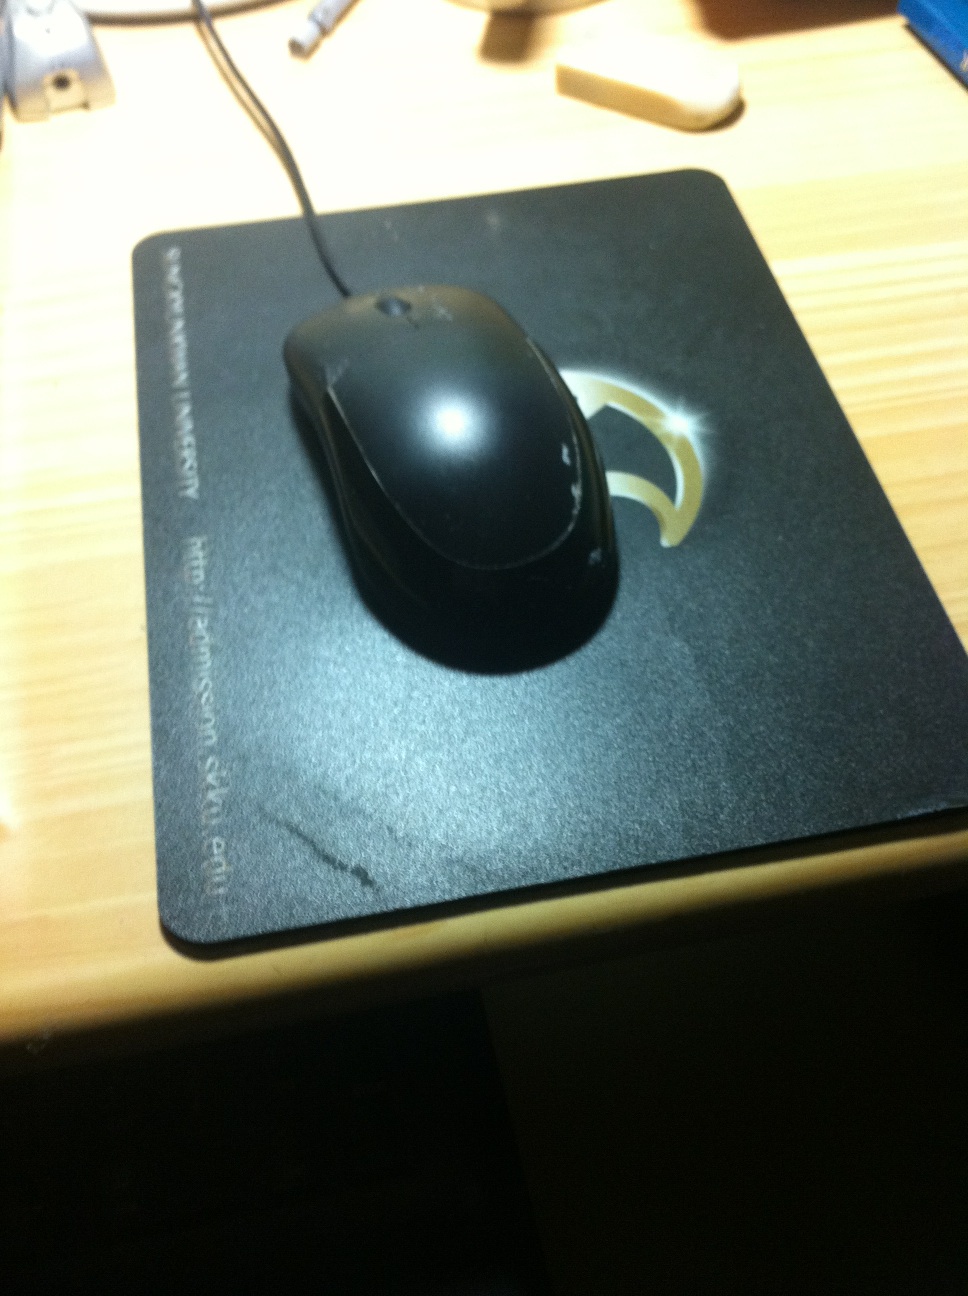Question: What color of this mouse is?
Answer: black